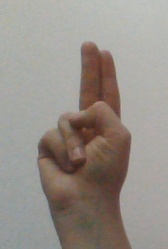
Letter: taa